Schnabel car

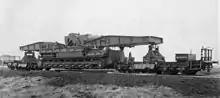
A self-propelled siege mortar with its pair of Schnabel-cars on rails

The word "Schnabel" is from German , meaning "carrying-beak-wagon", because of the usually tapered shape of the lifting arms, resembling a bird's beak.